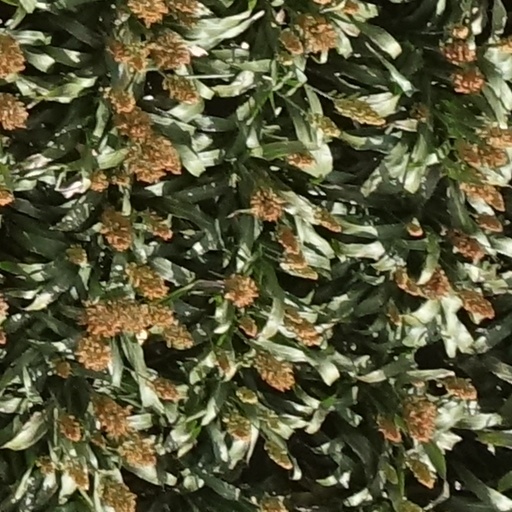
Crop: sorghum